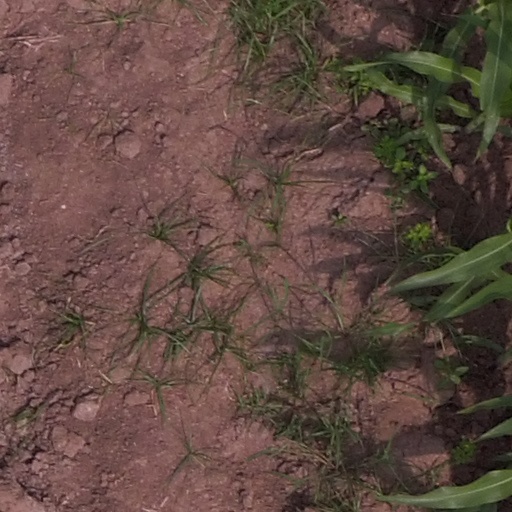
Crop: maize; corn